Thai Xuan Village

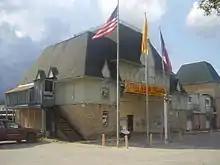
Thai Xuan Village

Thai Xuan Village is a multi-family condominium complex in southeastern Houston, Texas. It is located in proximity to Hobby Airport. It houses a large Vietnamese immigrant population.